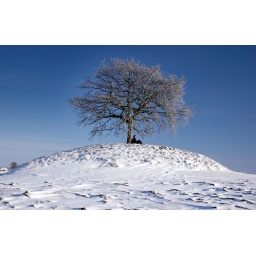
A man sitting under a tree with frozen branches on a snow coverd hill.